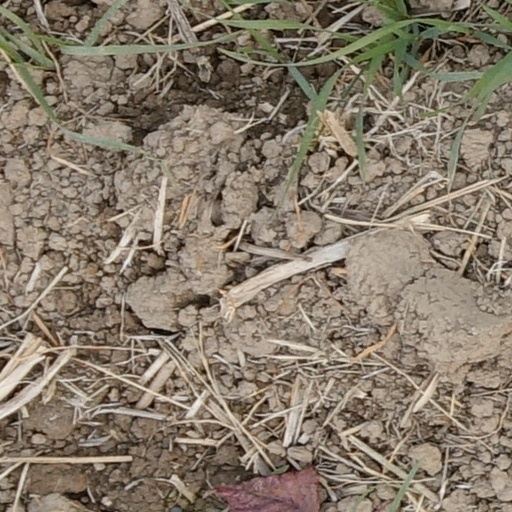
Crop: wheat